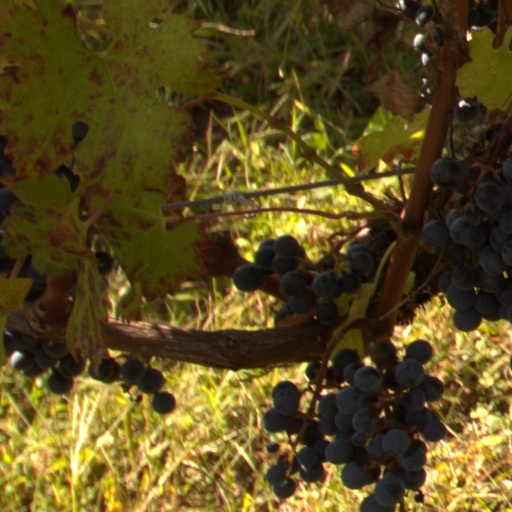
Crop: grape